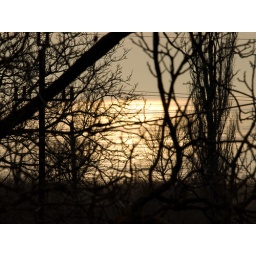
Cloudy sky above lake Balaton